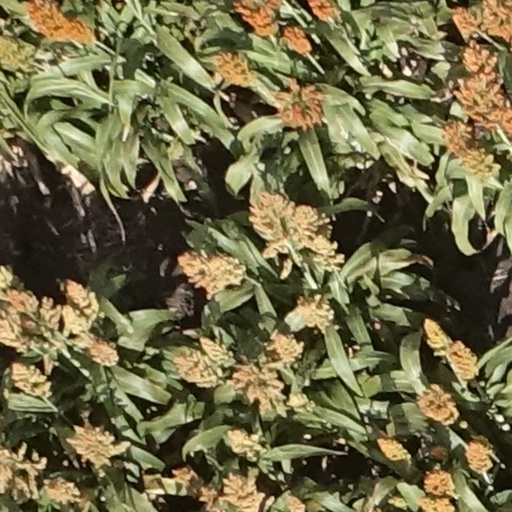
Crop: sorghum